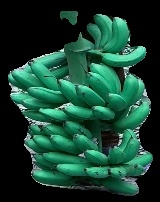
Variety: rasbale
Grade: grade1